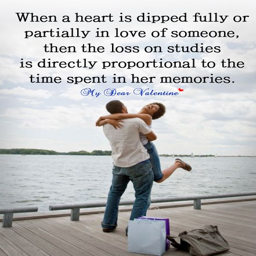
when a heart is dipped fully or partially in love of someone , then the loss on studies is directly proportional to the time spent in her memories .